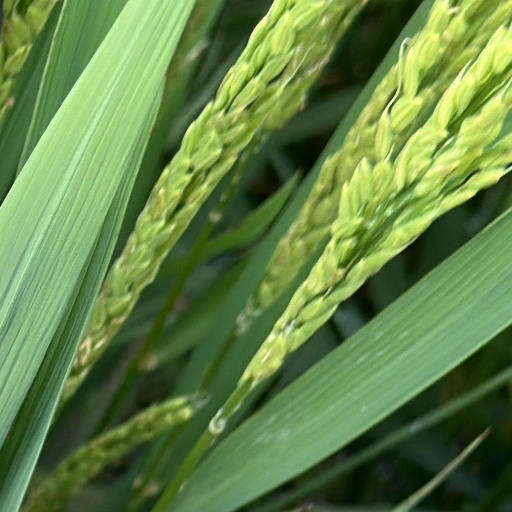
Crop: rice